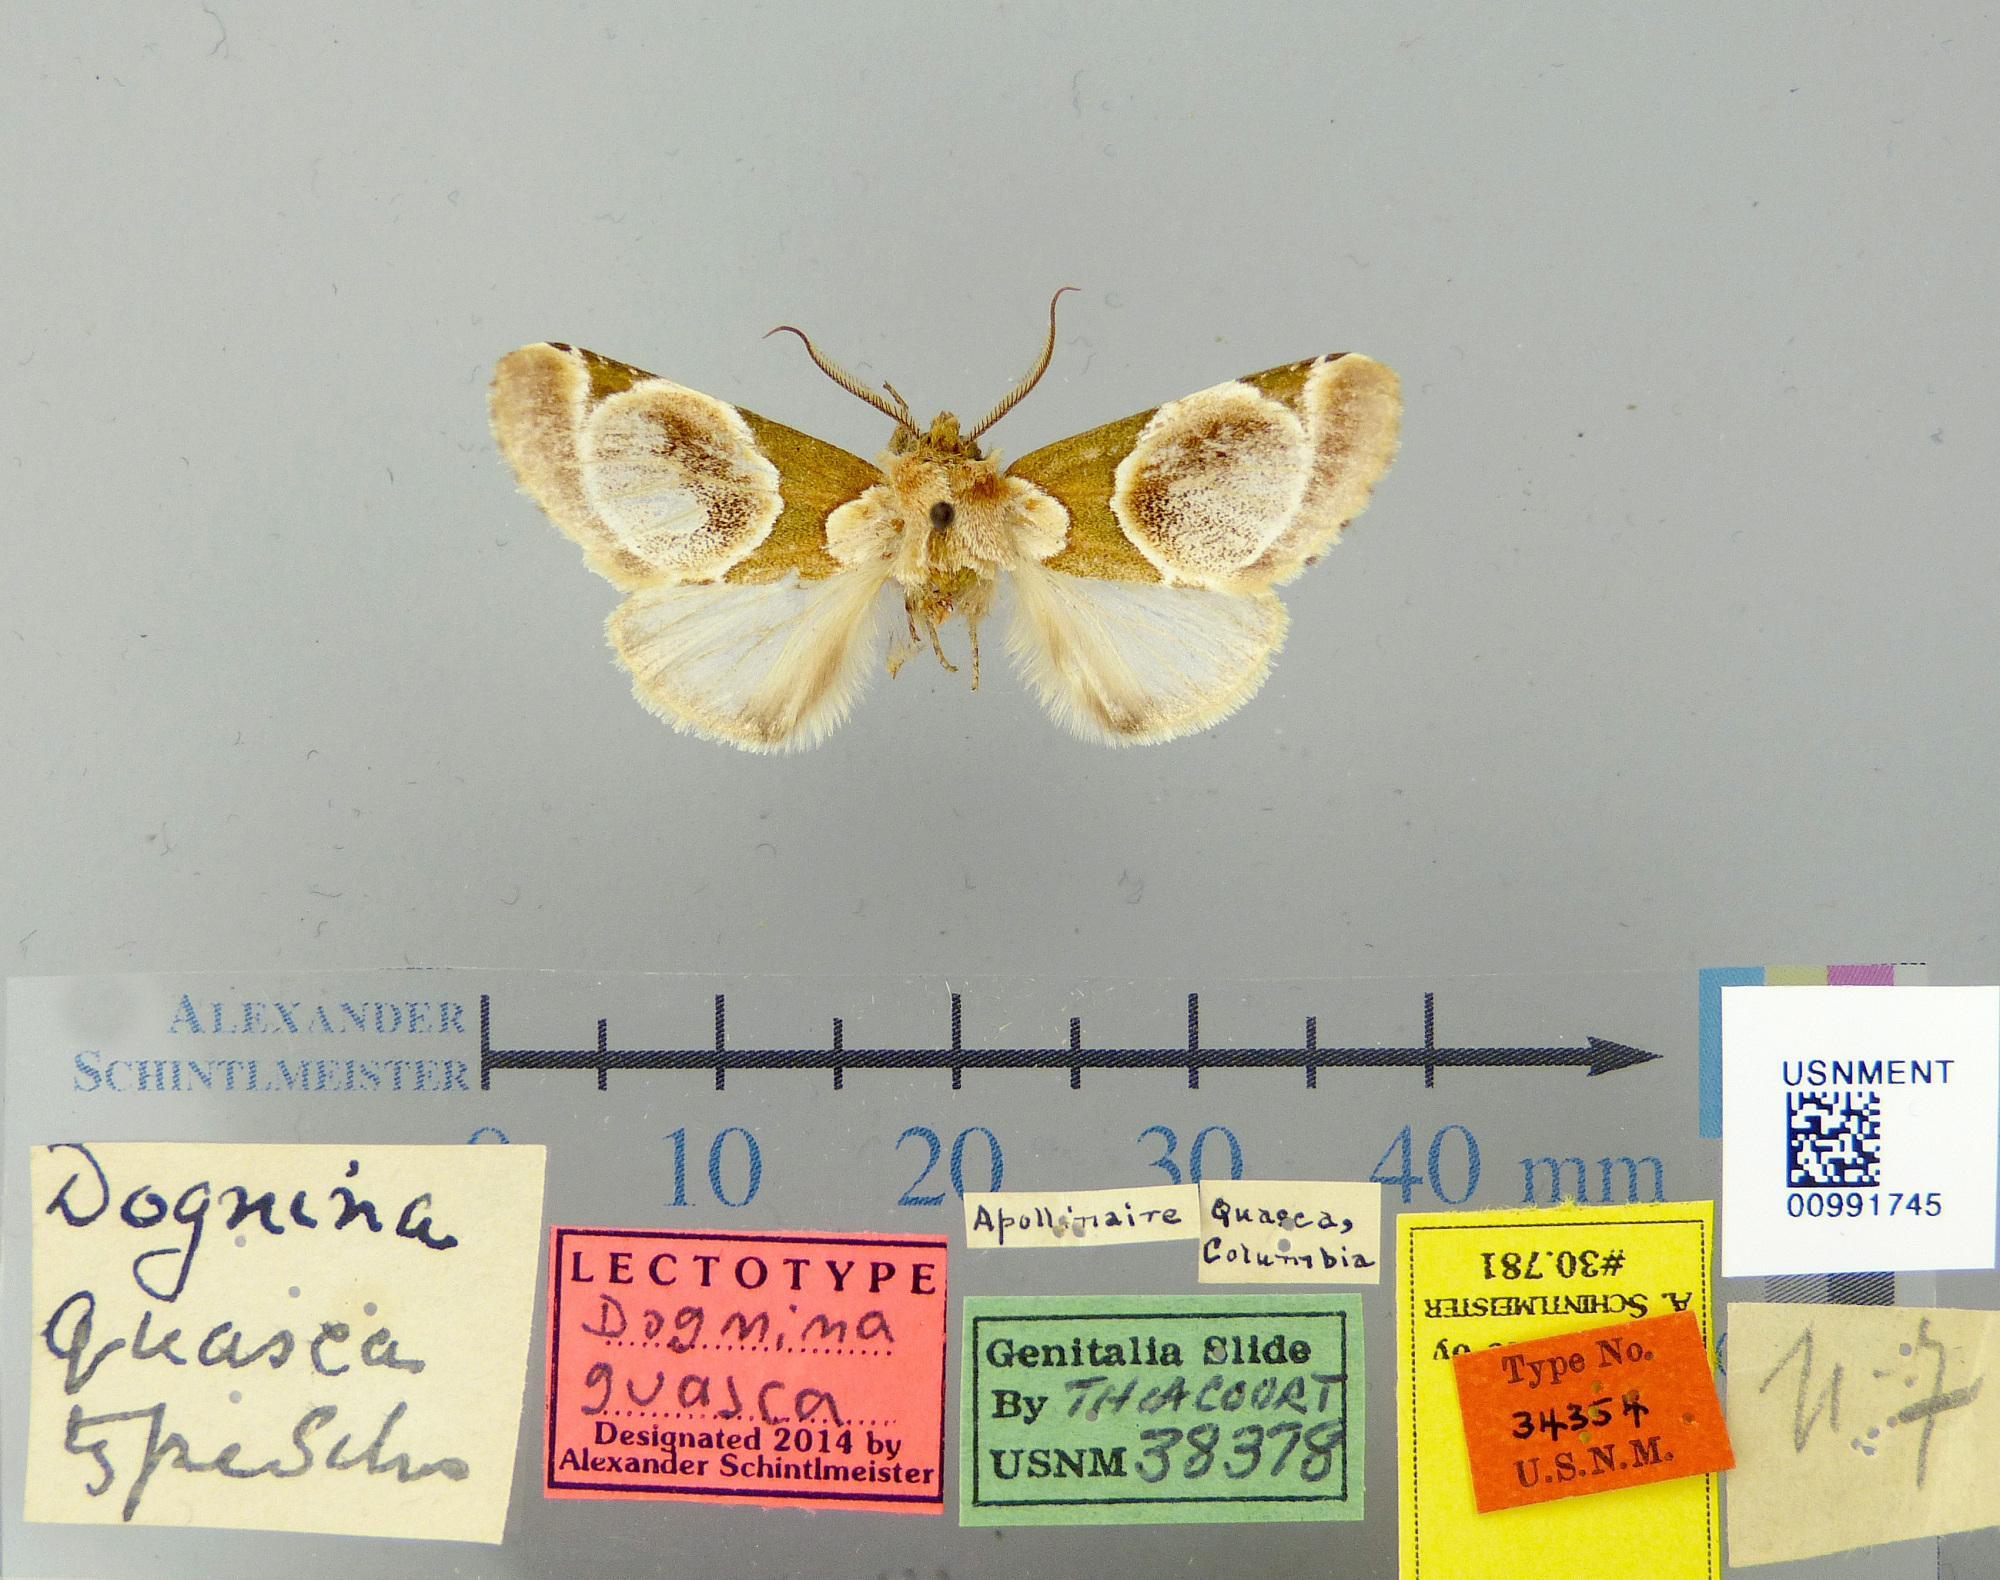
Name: Dognina guasca
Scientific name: Dognina guasca Schaus, 1933
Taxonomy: Animalia, Arthropoda, Insecta, Lepidoptera, Notodontidae
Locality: Guasca, Cundinamarca, Colombia